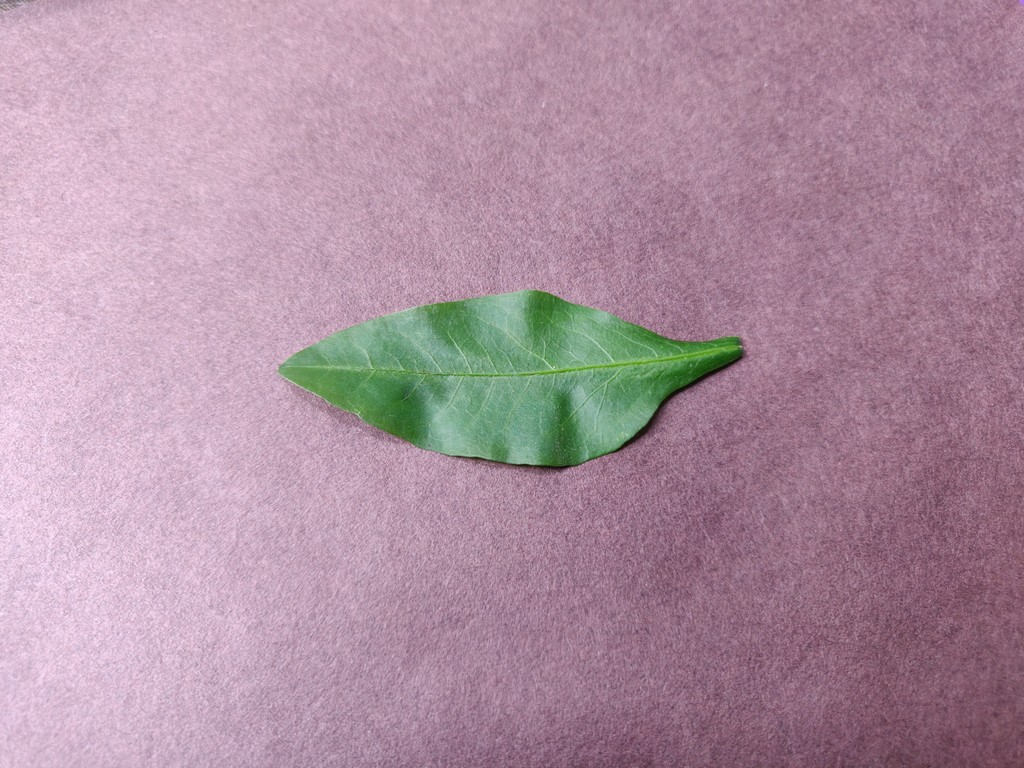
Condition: Healthy
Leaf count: single
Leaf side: front